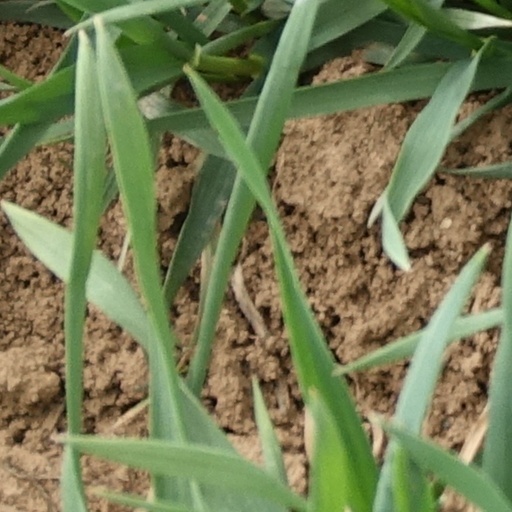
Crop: wheat